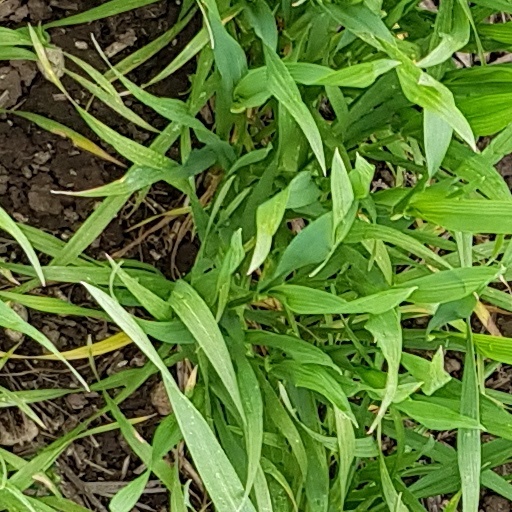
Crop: wheat